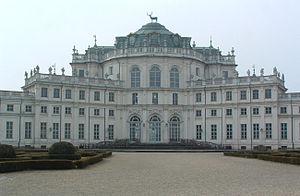
Camille Borghèse, né le 19 juillet 1775 à Rome, mort le 10 avril 1832 à Florence, prince romain, prince de l'Empire, était général d'Empire et beau-frère de Napoléon Iᵉʳ.